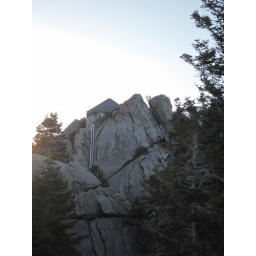
Water tower in the mountain